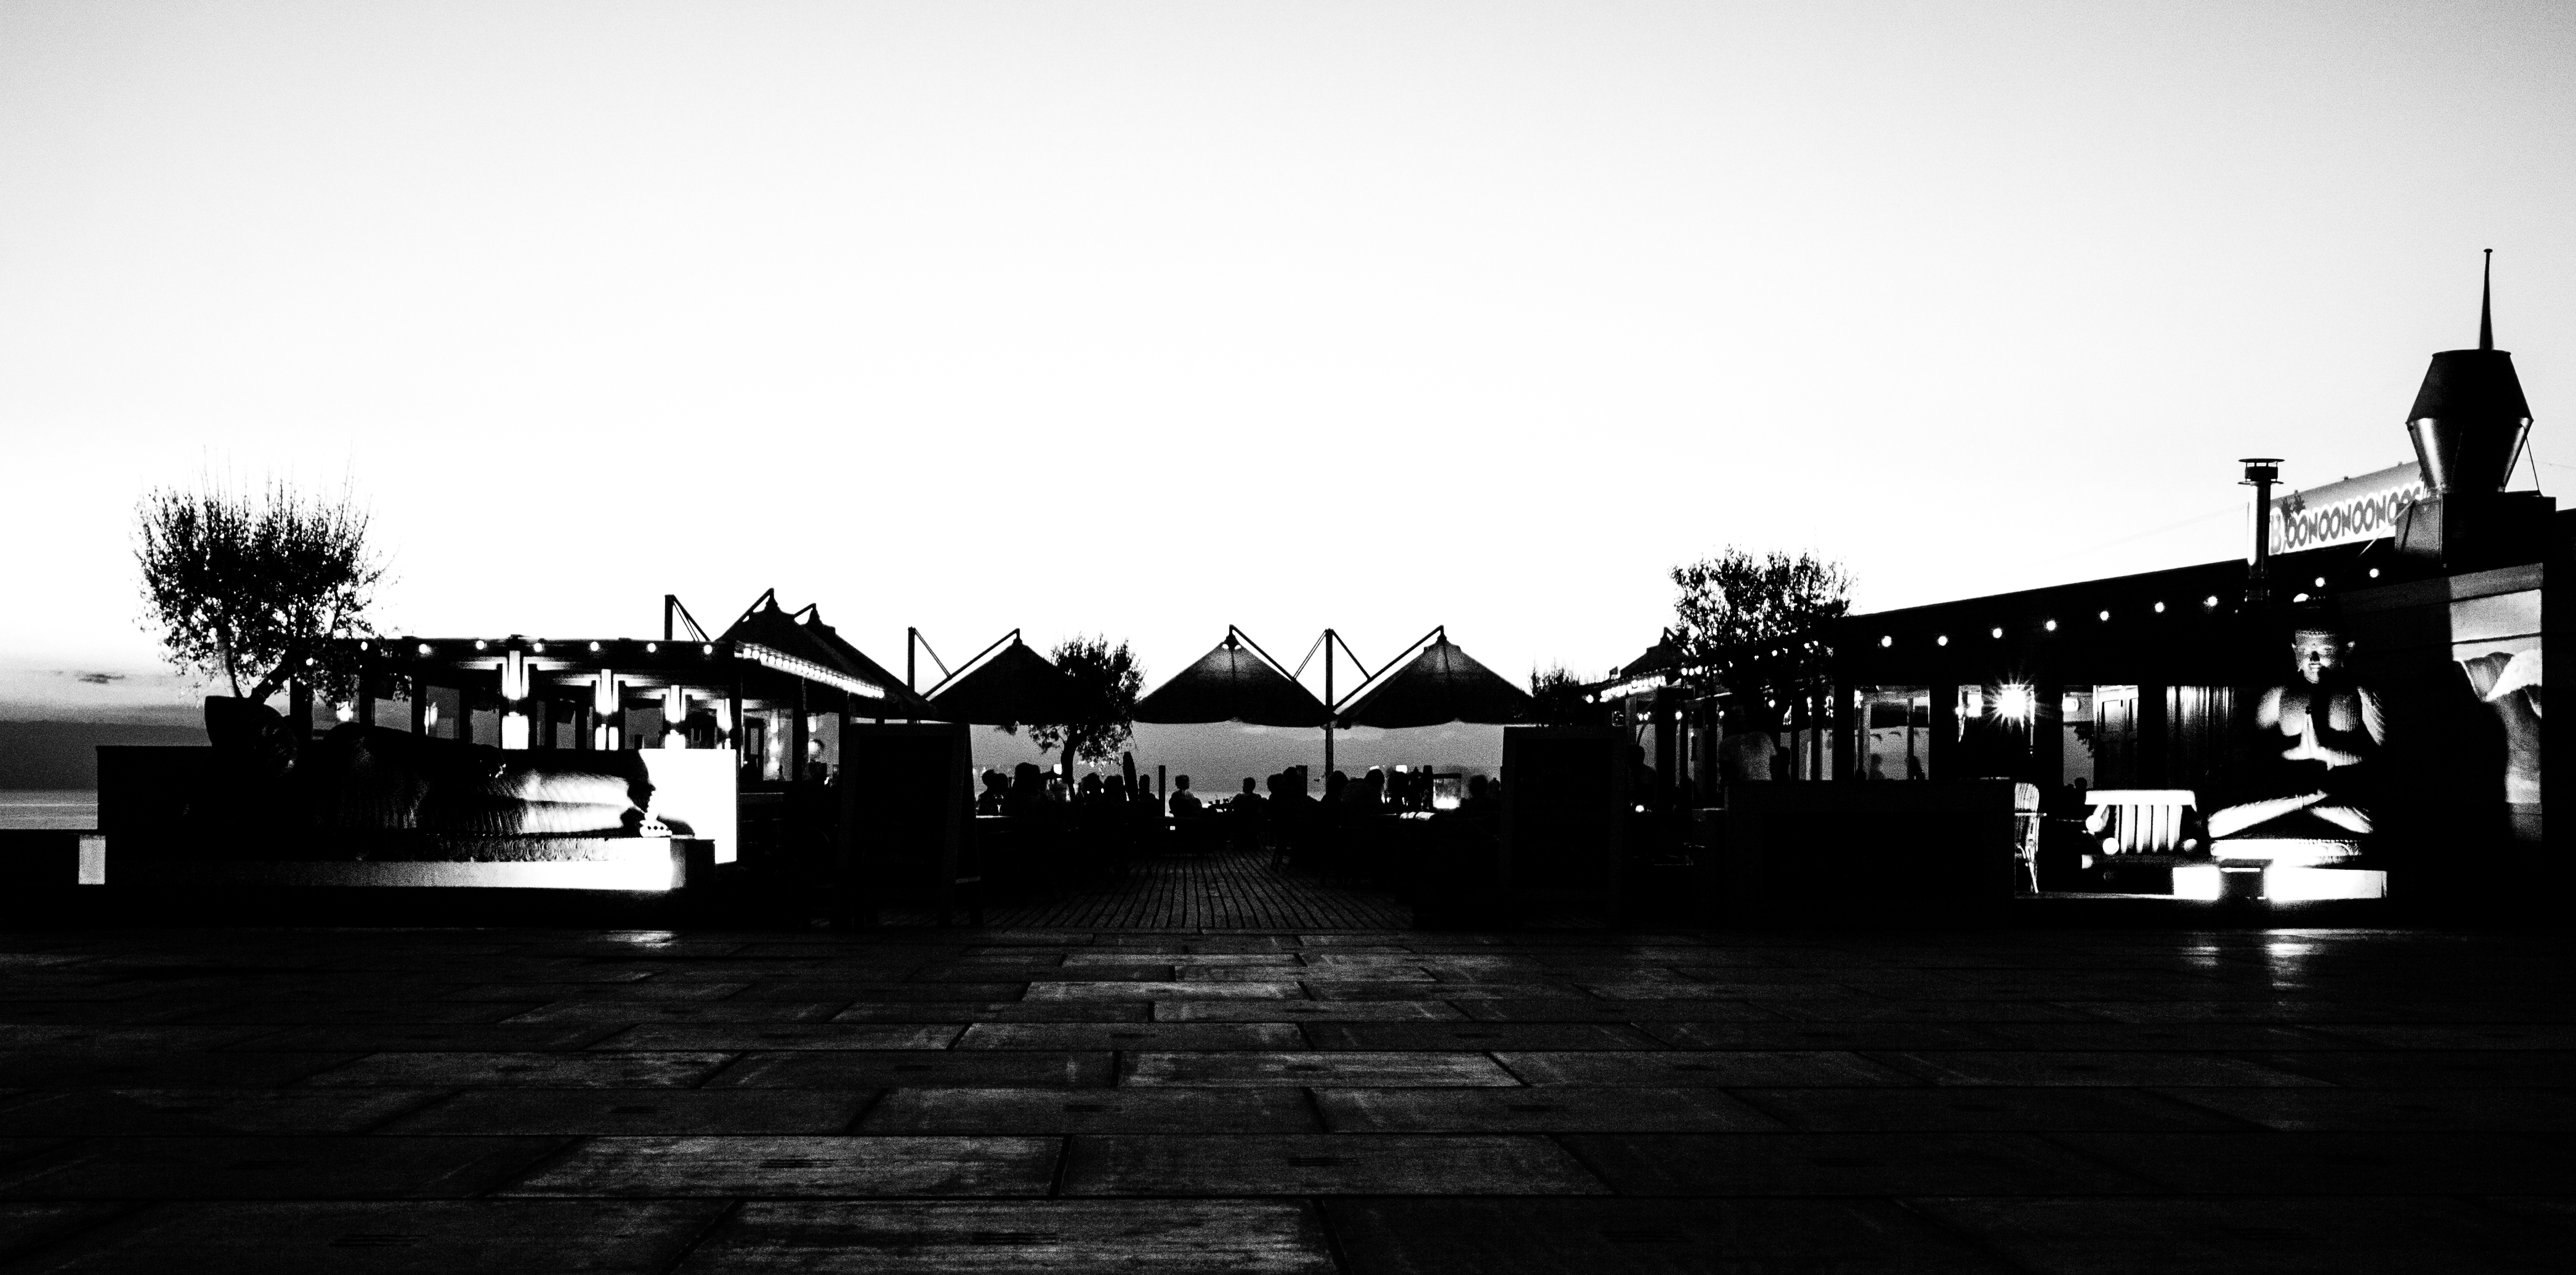
beach, sea, light, black and white, sunset, white, night, photography, canon, darkness, club, black, monochrome, den, hague, haag, eosm, strand, scheveningen, haye, photograph, shape, boonoonoonoos, monochrome photography